8th Guards Motor Rifle Division

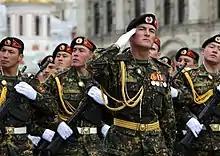
The parade contingent from the division on Red Square in 2010.

On 11 July 2011, on the eve of the division's 70th anniversary, the 8th Guards was re-established in a ceremony attended by President Roza Otunbayeva and Defence Minister Abibilla Kudayberdiev. The year before, the predecessor of the unit took part in the 2010 Moscow Victory Day Parade on Red Square. It is now garrisoned in Tokmok and commanded by Colonel Berdibek Asanov. The combat banner of the division was carried on Red Square by the Military Institute of the Armed Forces during the military parade in Moscow in 2020.